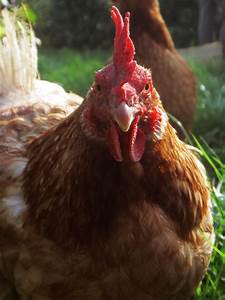
Label: gallina